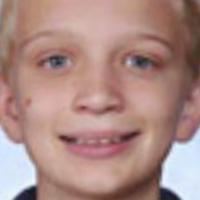
Age group: age 11-20